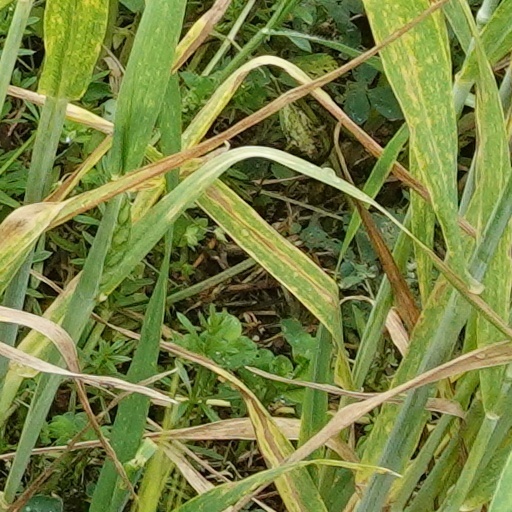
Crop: wheat